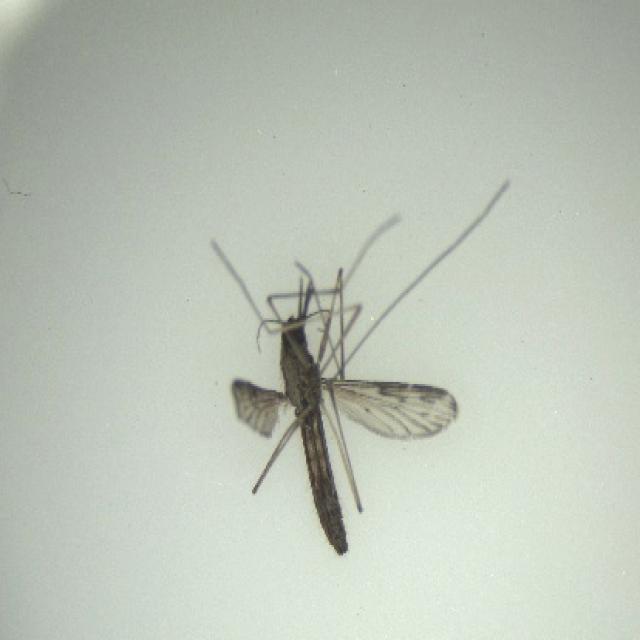
Species: anopheles_sinensis